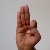
The image shows a hand gesture representing the letter 'F' in Indian Sign Language.